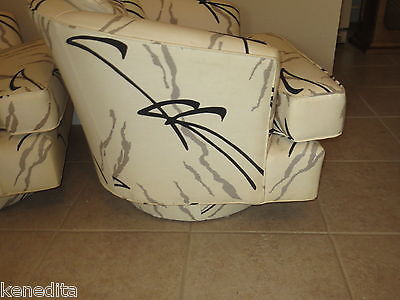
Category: chair